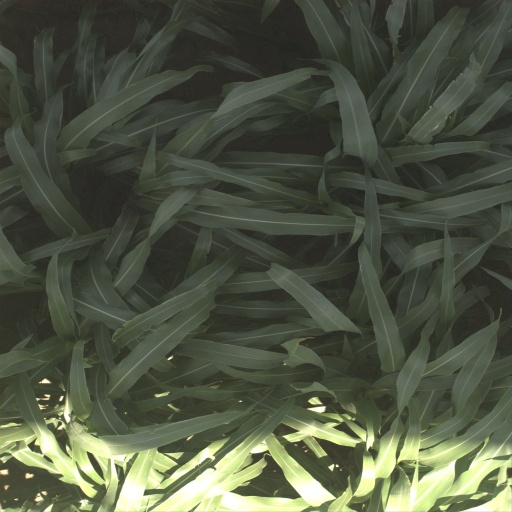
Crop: sorghum